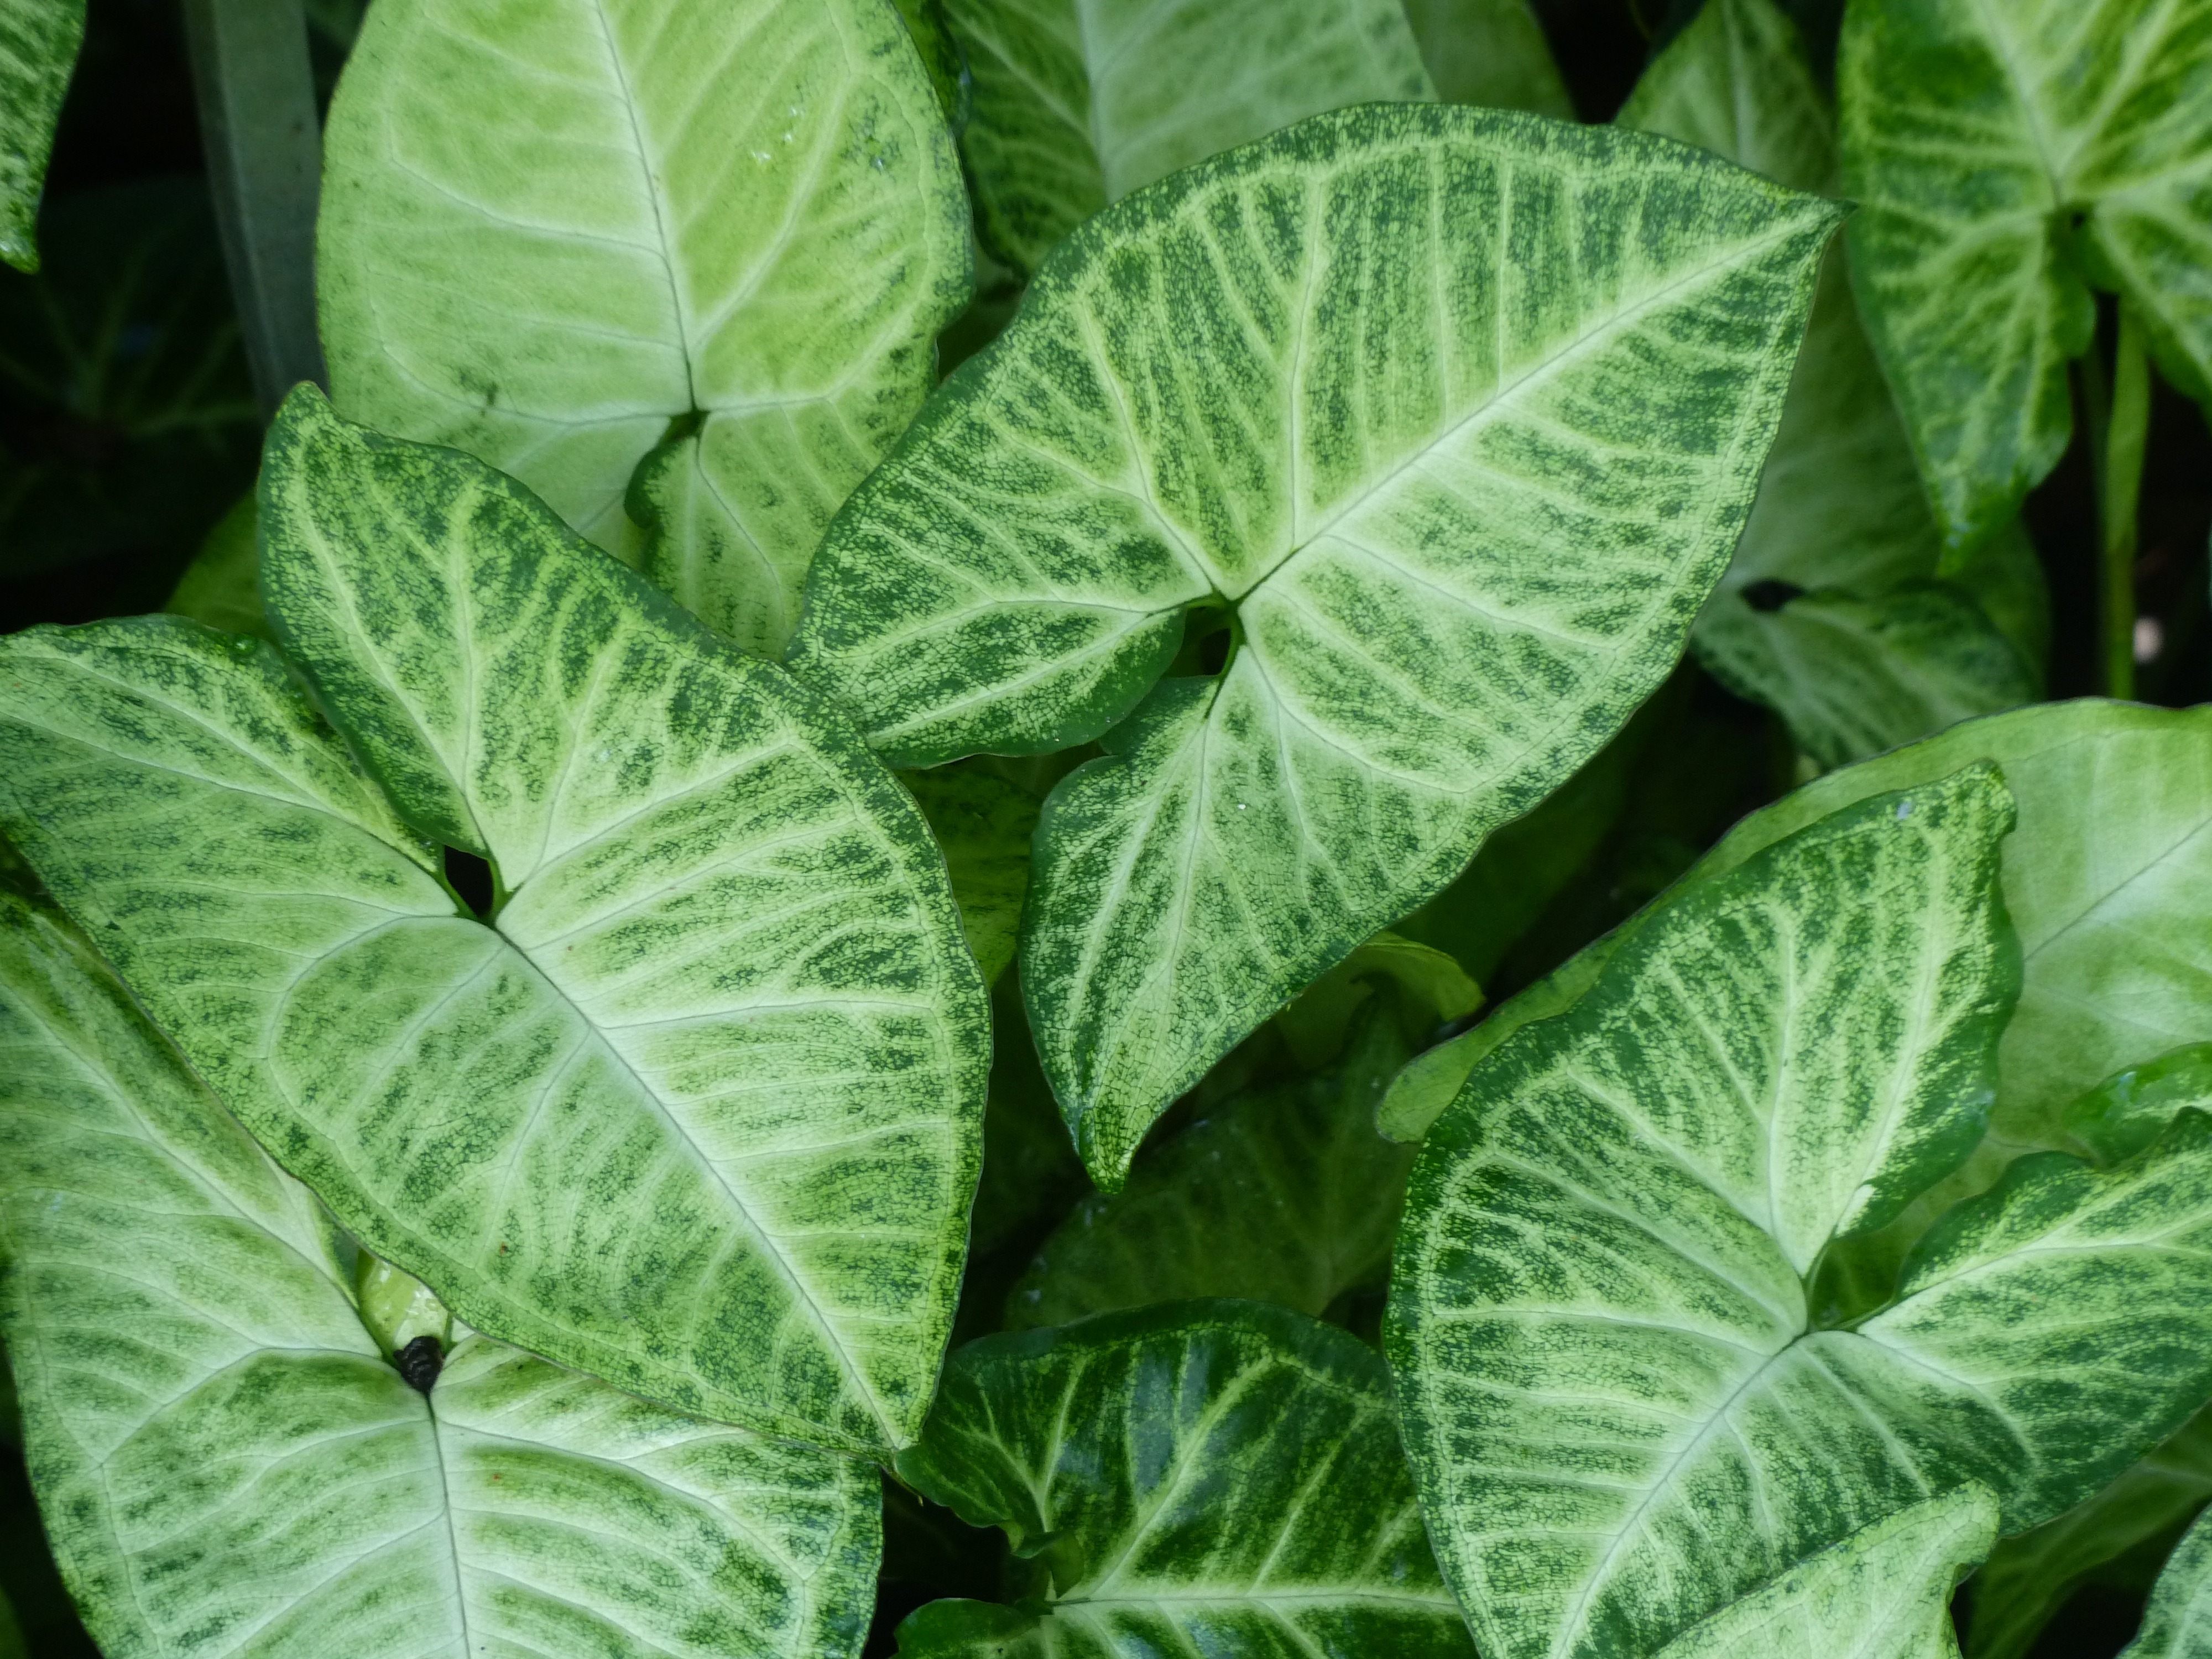
plant, leaf, flower, environment, foliage, food, green, herb, produce, vegetable, natural, botany, agriculture, botanical, outdoors, vegetation, horticulture, organic, green leaves, flowering plant, annual plant, land plant